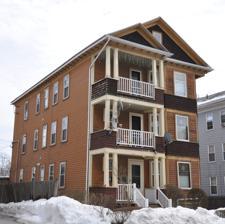
Building: Samuel Hirst Three-Decker
Country: United States of America
Year built: 1918
United States historic place Samuel Hirst Three-Decker U.S. National Register of Historic Places Show map of Massachusetts Show map of the United States Location 90 Lovell St., Worcester, Massachusetts Coordinates 42°15′10″N 71°49′58″W / 42.25278°N 71.83278°W / 42.25278; -71.83278 Built 1918 Architectural style Colonial Revival MPS Worcester Three-Deckers TR NRHP reference No. 89002420 Added to NRHP February 9, 1990 The Samuel Hirst Three-Decker is a historic triple decker in Worcester, Massachusetts .  It is a well-preserved example of a Colonial Revival house built late in Worcester's westward expansion of triple-decker construction.  It follows a typical side hall plan, with a distinctive front porch supported by paired square pillars through all three levels.  The roof has an extended eave that is decorated with brackets and dentil molding. The building was listed on the National Register of Historic Places in 1990. See also National Register of Historic Places listings in southwestern Worcester, Massachusetts National Register of Historic Places listings in Worcesterд County, Massachusetts References